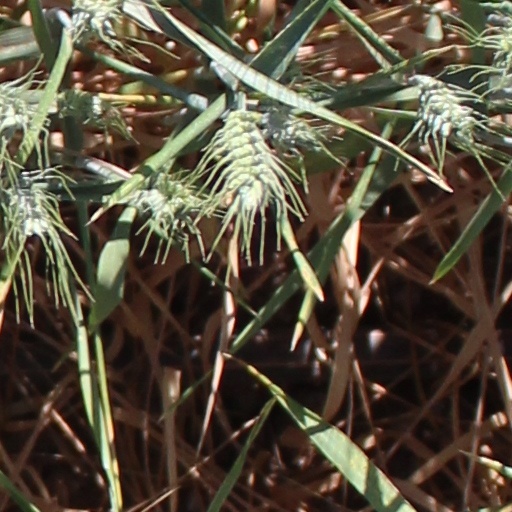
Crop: wheat